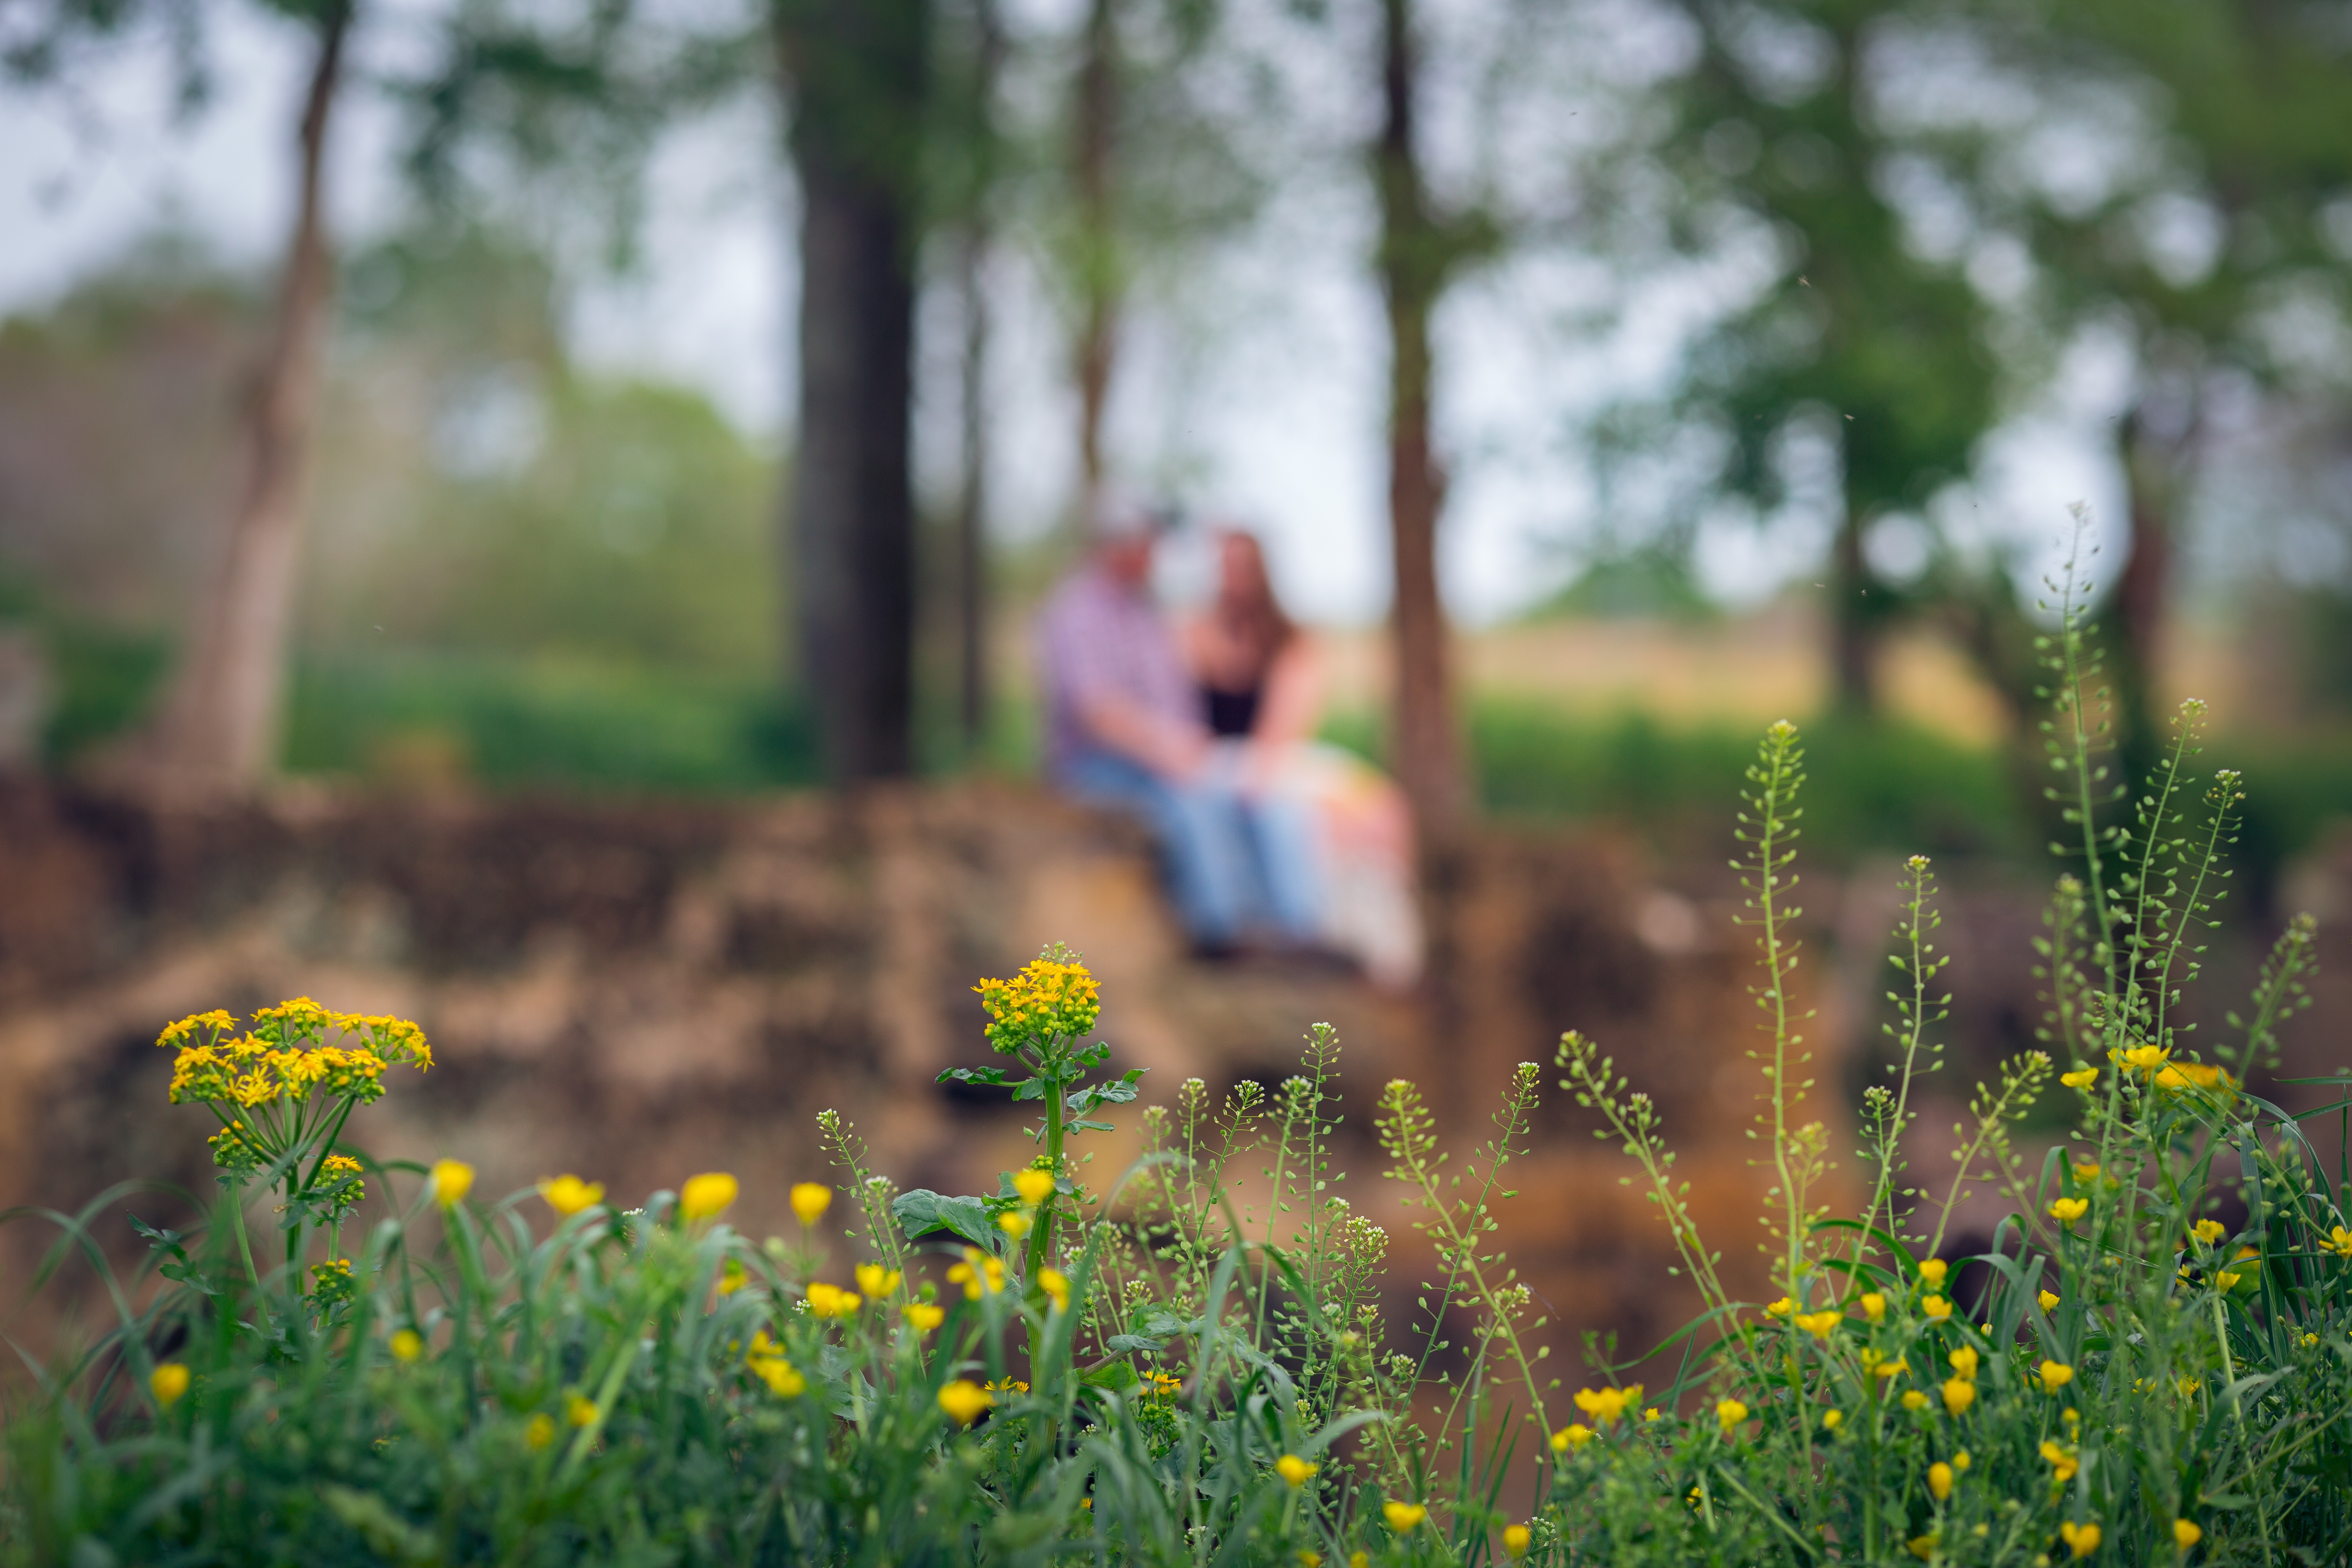
nature, forest, grass, plant, field, lawn, meadow, sunlight, leaf, flower, green, autumn, botany, flora, wildflower, woodland, habitat, rural area, natural environment